Marilyn Price-Mitchell

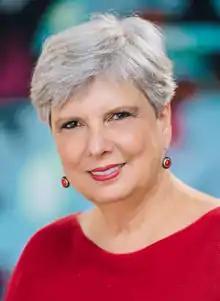
Psychologist, Author, Youth Development Expert

Marilyn Price-Mitchell (born March 1, 1949) is an American psychologist, author, columnist, speaker, and youth development expert. She is the co-founder and serves on the Advisory Board of the Washington State Family & Community Engagement Trust (formerly known as the National ParentNet Association) and has a regular column at "Psychology Today". She has also served as a fellow at the Fielding Graduate University Institute for Social Innovation.